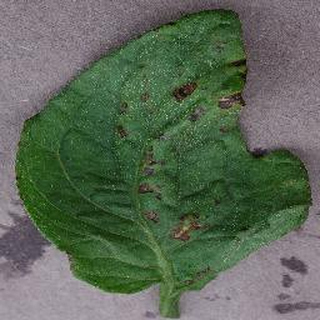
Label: tomato_bacterial_spot